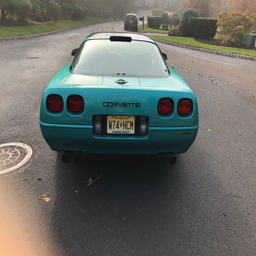
bid for the chance to own automobile model at auction with bring a trailer , the home of the best vintage and classic cars online .